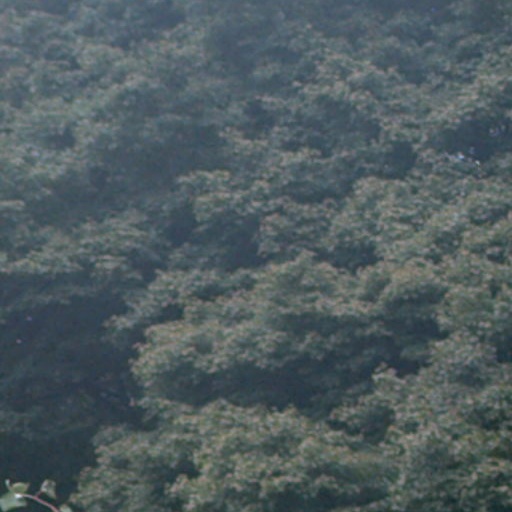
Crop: cassava